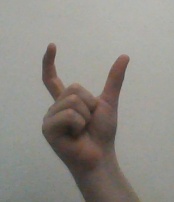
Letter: nun